Pelletizing

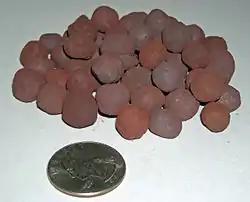
Processed Taconite pellets as used in the steelmaking industry, with a US Quarter shown to scale.

Pelletizing iron ore is undertaken due to the excellent physical and metallurgical properties of iron ore pellets. Iron ore pellets are spheres of typically to be used as raw material for blast furnaces. They typically contain 64–72% Fe and various additional material adjusting the chemical composition and the metallurgic properties of the pellets. Typically limestone, dolomite and olivine is added and Bentonite is used as binder.